Ken Griffey Jr.

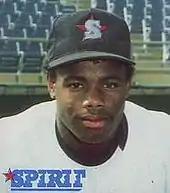
Griffey in 1988 as a member of the San Bernardino Spirit

In 1988, Griffey joined the San Bernardino Spirit of the High-A California League. During his 58 games, Griffey batted .338, hit 11 home runs, drove in 42 runs, and stole 32 bases. Late in the season, Griffey was promoted to the Vermont Mariners of the Double-A Eastern League. He played the final 17 games with the club, hitting .279 with two home runs and 10 RBI.